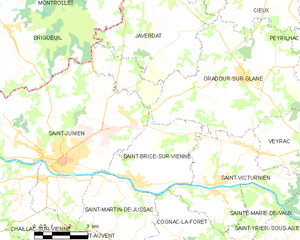
Carte des communes françaises Saint-Brice-sur-Vienne